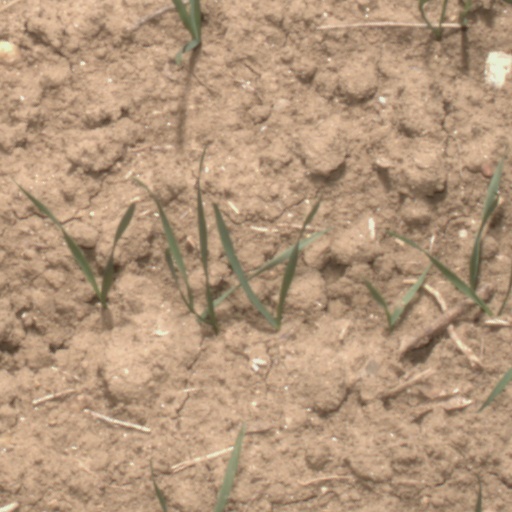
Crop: wheat